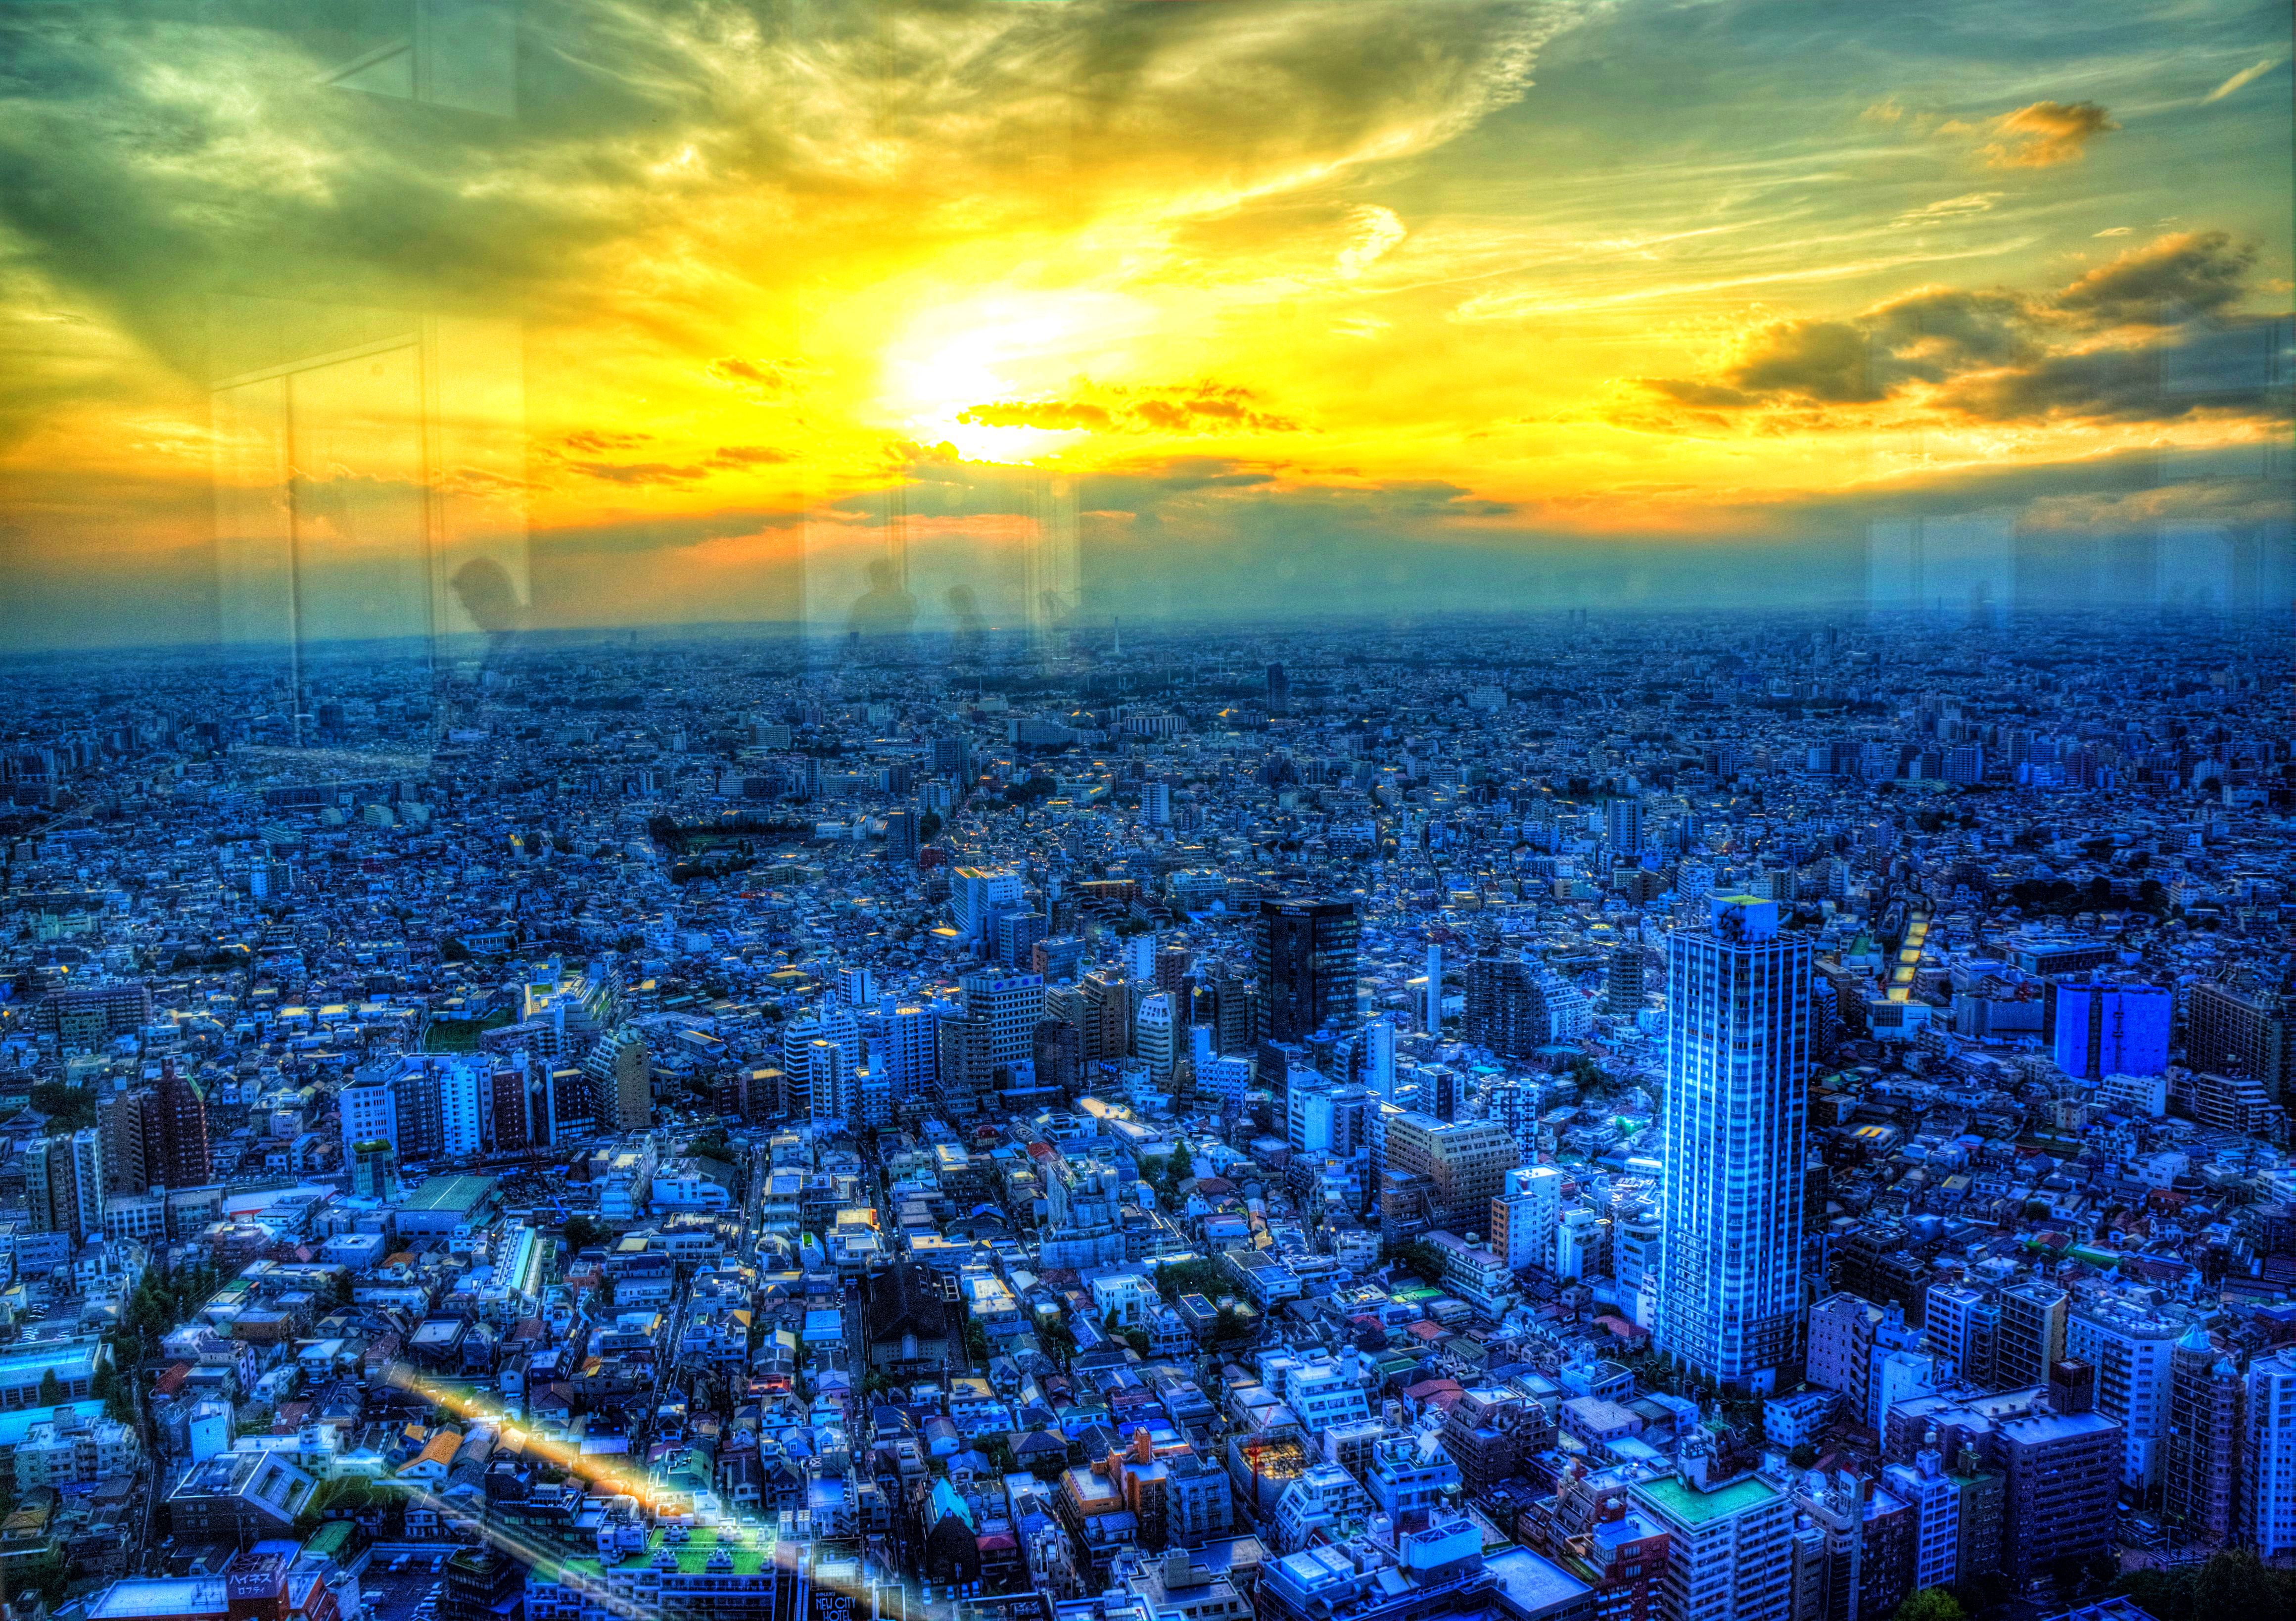
city, sun, cloud, sky, cityscape, metropolis, horizon, metropolitan area, skyline, daytime, atmosphere, earth, computer wallpaper, sunlight, evening, sunset